Everard Hambro

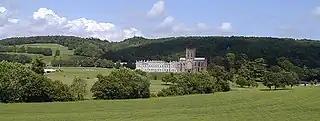
Milton Abbey.

He was married twice. He married Gertrude Mary Stuart in 1866. They resided at Hayes Place, Hayes, Kent and Milton Abbey in Milton, Dorset. They had five children: